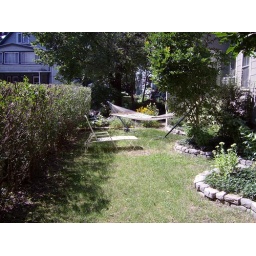
View from the picnic table in the back toward the street. The house is on the right side alongside the serpentine perennial garden.